44th Infantry Division (Wehrmacht)

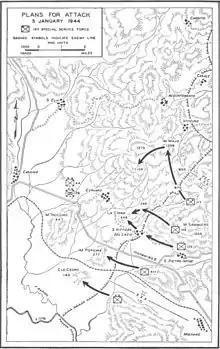
Map of US Plans for Attack, 5 January 1943 on German position in front of the Gustav line

Hitler recalled Rommel to Berlin and ordered him to take on the problem of securing German interests in Northern Italy and to use his newly set up Army Group B headquarters to control the new forces that would soon be moved into the area. Orders for these troop movements soon began to be issued, but to get the troops into the theatre, first the vital communications route through the mountains had to be secured. On 26 July, Field Marshal von Rundstedt, at OB West Headquarters was ordered to move 2 divisions immediately to secure the Alpine passes, the 305th went towards Nice and the 44th towards the Brenner pass. Divisional units of the 44th Infantry Division began arriving in Innsbruck, Austria on 27 July, and by the month's end it was on the border at the Brenner pass. Its admission into Italy proper, however, now became a matter of political debate between the higher political and military establishments of Italy and Germany.